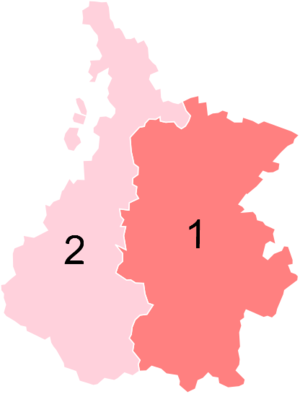
Résultats des élections législatives des Hautes-Pyrénées en 2012
Les élections législatives françaises de 2012 se déroulent les 10 et 17 juin 2012. Dans le département des Hautes-Pyrénées, deux députés sont à élire dans le cadre de deux circonscriptions, soit une de moins que lors des législatures précédentes, en raison du redécoupage électoral.